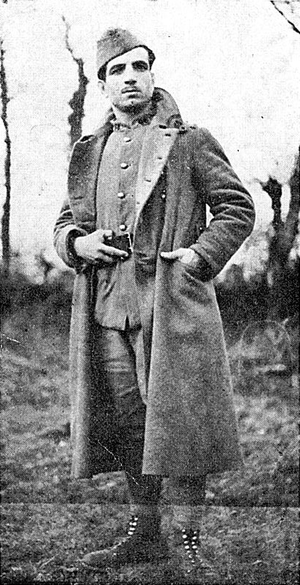
Missak Manouchian, alors dans l'armée française, lors d'une permission en 1940.
Missak, dit Michel, Manouchian, né le 1ᵉʳ septembre 1906 à Hısn-ı Mansur dans l'Empire ottoman, mort fusillé à trente-sept ans au fort du Mont-Valérien le 21 février 1944, est un poète arménien et immigré résistant.